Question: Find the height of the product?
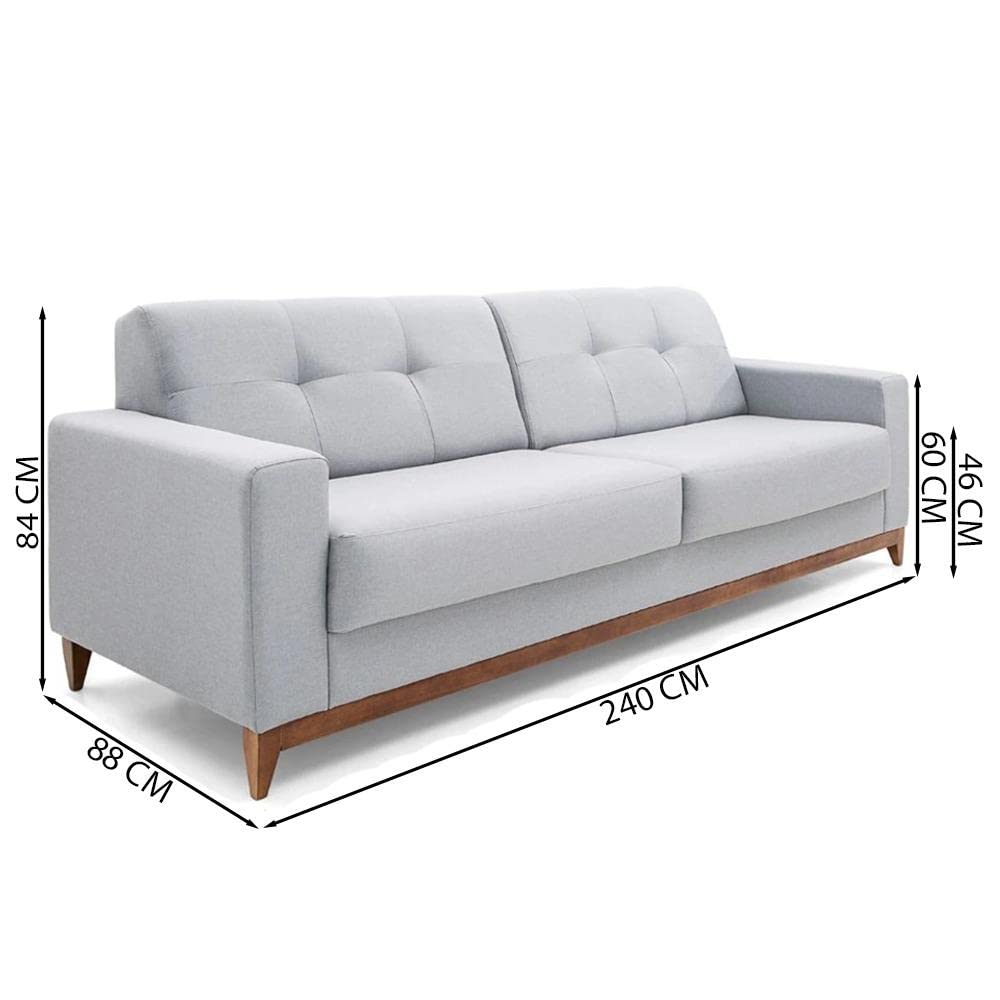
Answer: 84.0 centimetre